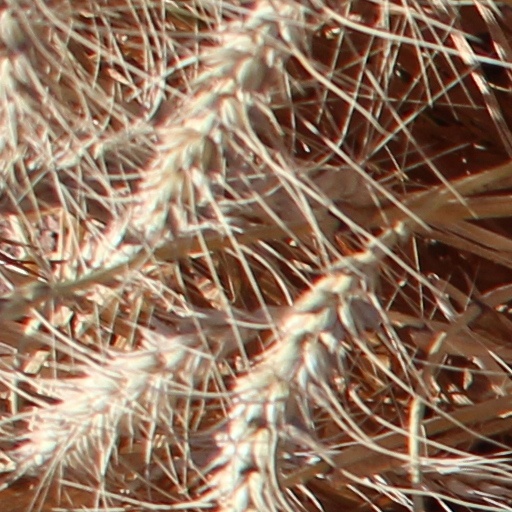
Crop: wheat